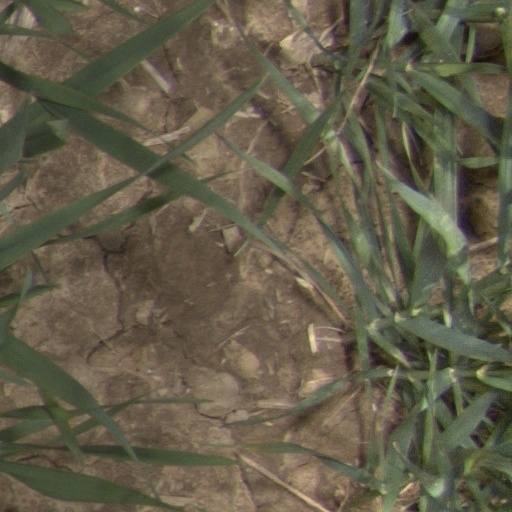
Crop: wheat